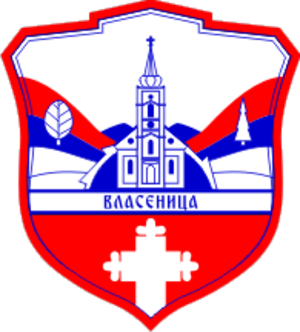
La municipalité est une unité administrative de la Bosnie-Herzégovine.
Vlasenica est une ville et une municipalité de Bosnie-Herzégovine située dans la République serbe de Bosnie. Selon les premiers résultats du recensement bosnien de 2013, la ville intra muros compte 7 228 habitants et la municipalité 12 349.